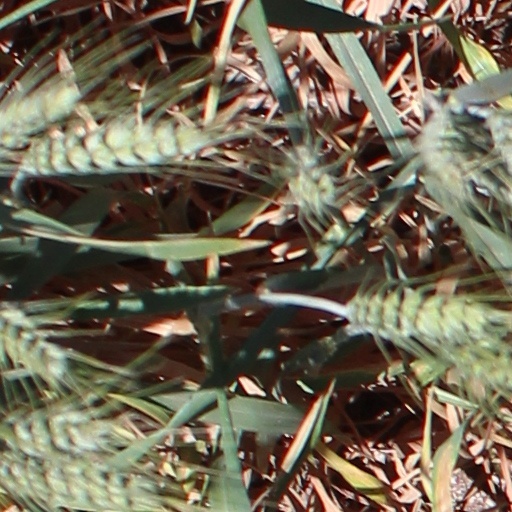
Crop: wheat